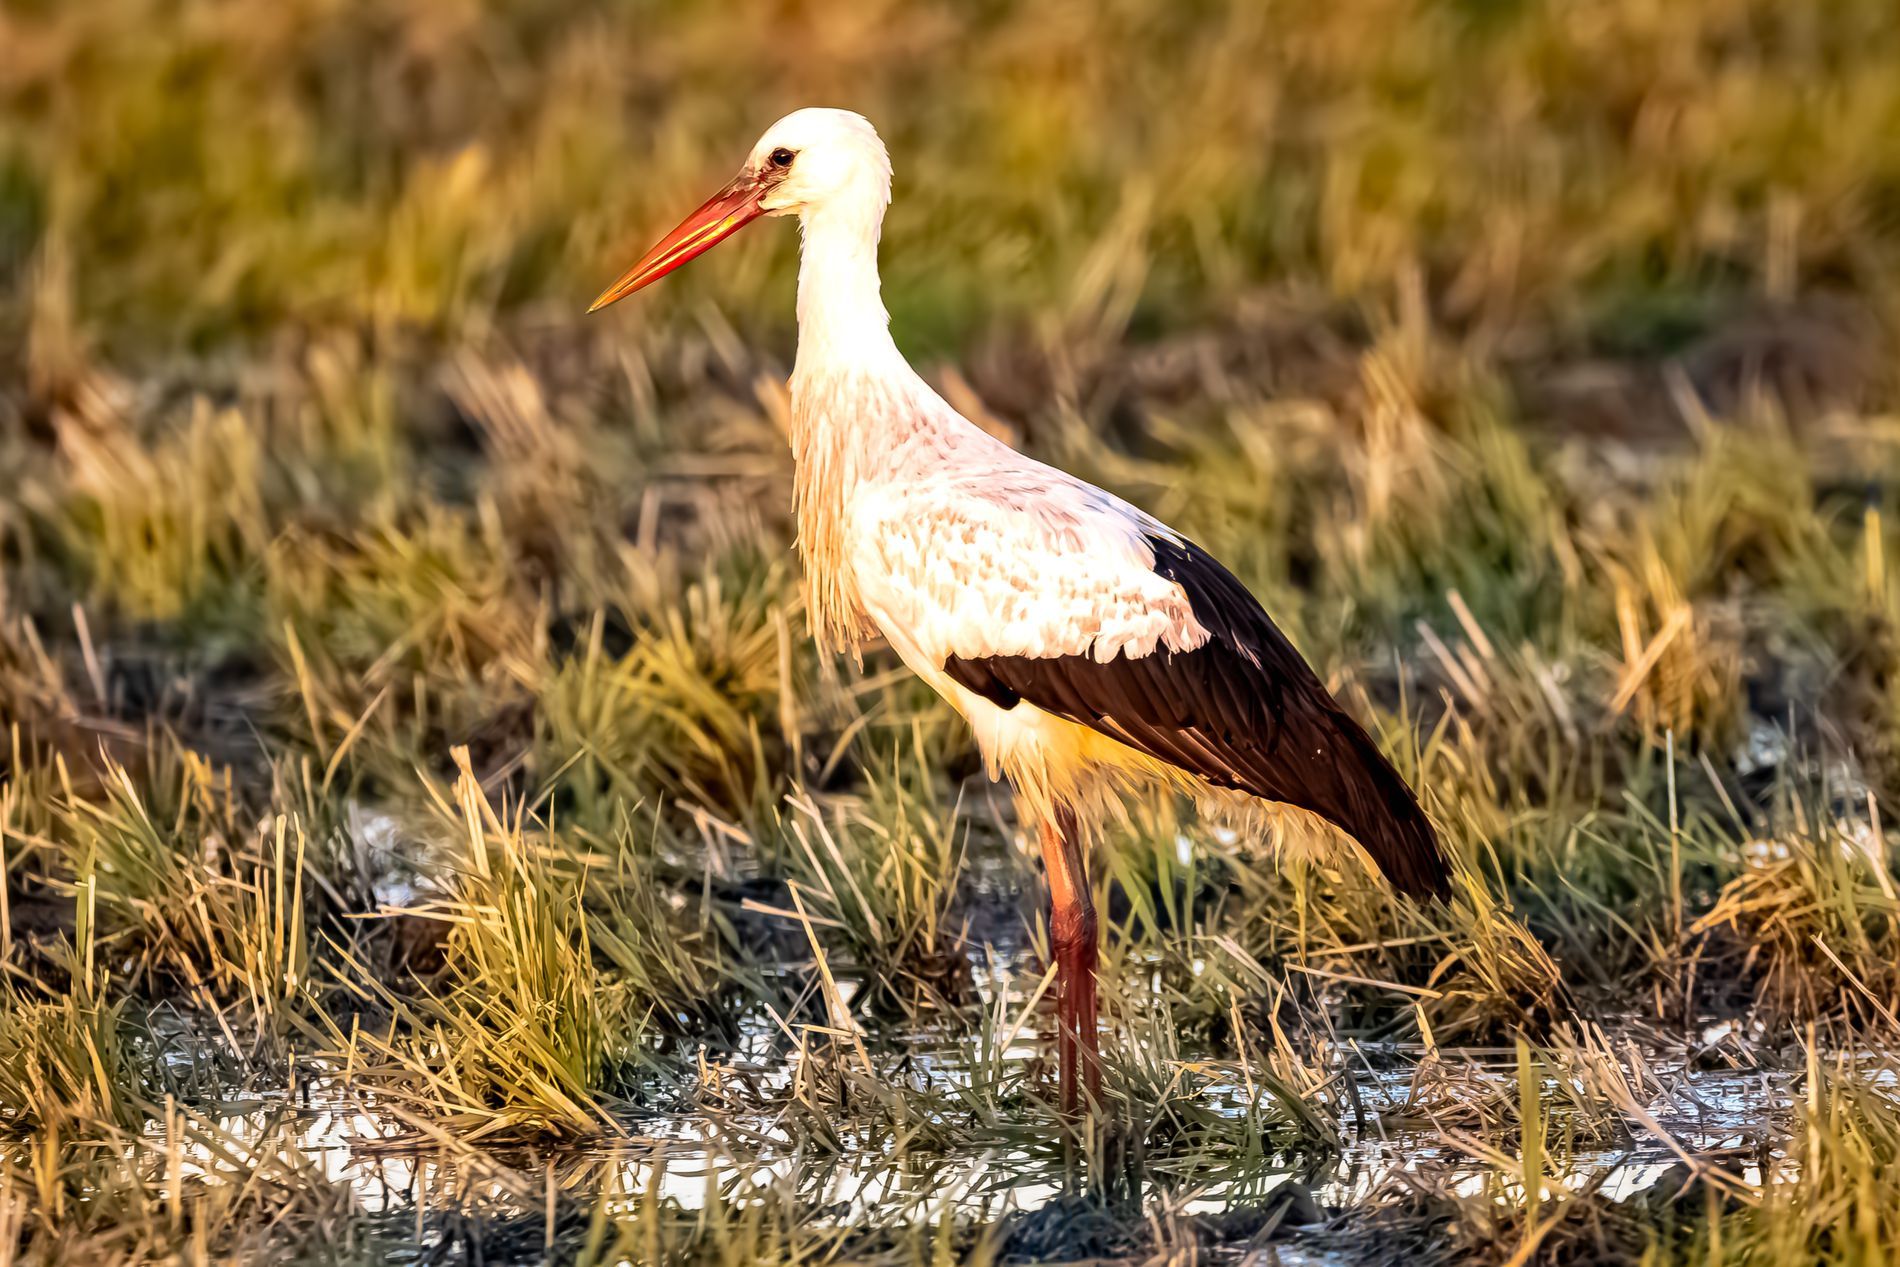
Stork bird
the image shows a stork bird and a wet grassy land with water between the grass
camera angle close up
colors natural white black orange green
style natural realistic
mode outdoor
scene stork bird standing in wet grassy field
Labels: Animal, Bird, Stork, Waterfowl, Beak, Outdoors, Land, Nature, Crane Bird, Water, grassy land
Camera: Canon Canon EOS 90D
Lens: 150-600mm F5-6.3 DG OS HSM | Contemporary 015, Canon 150-600mm F5-6.3 DG OS HSM | Contemporary 015
Aperture: F6.3
Exposure: 1/1000 sec
ISO: 3200
Focal length: 451.0 mm